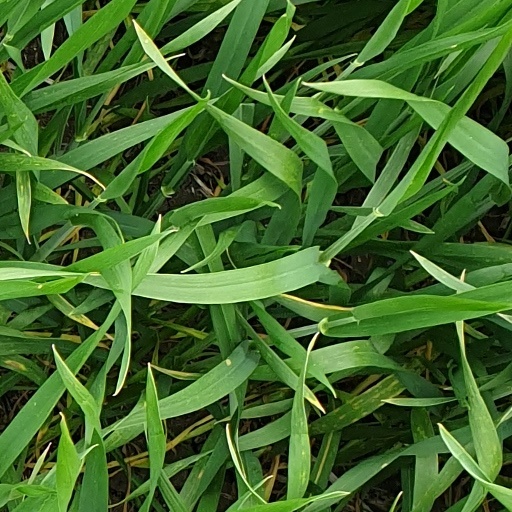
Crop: wheat